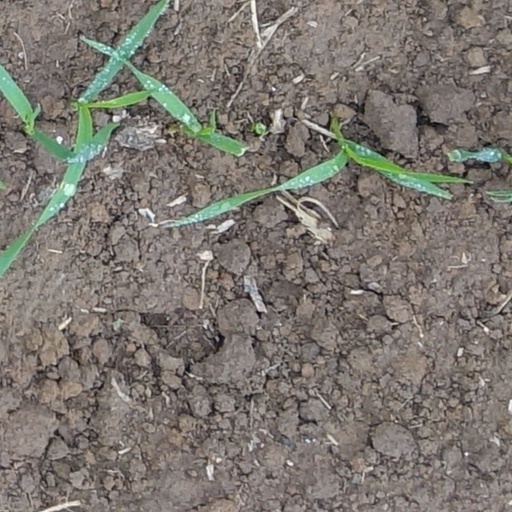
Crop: wheat